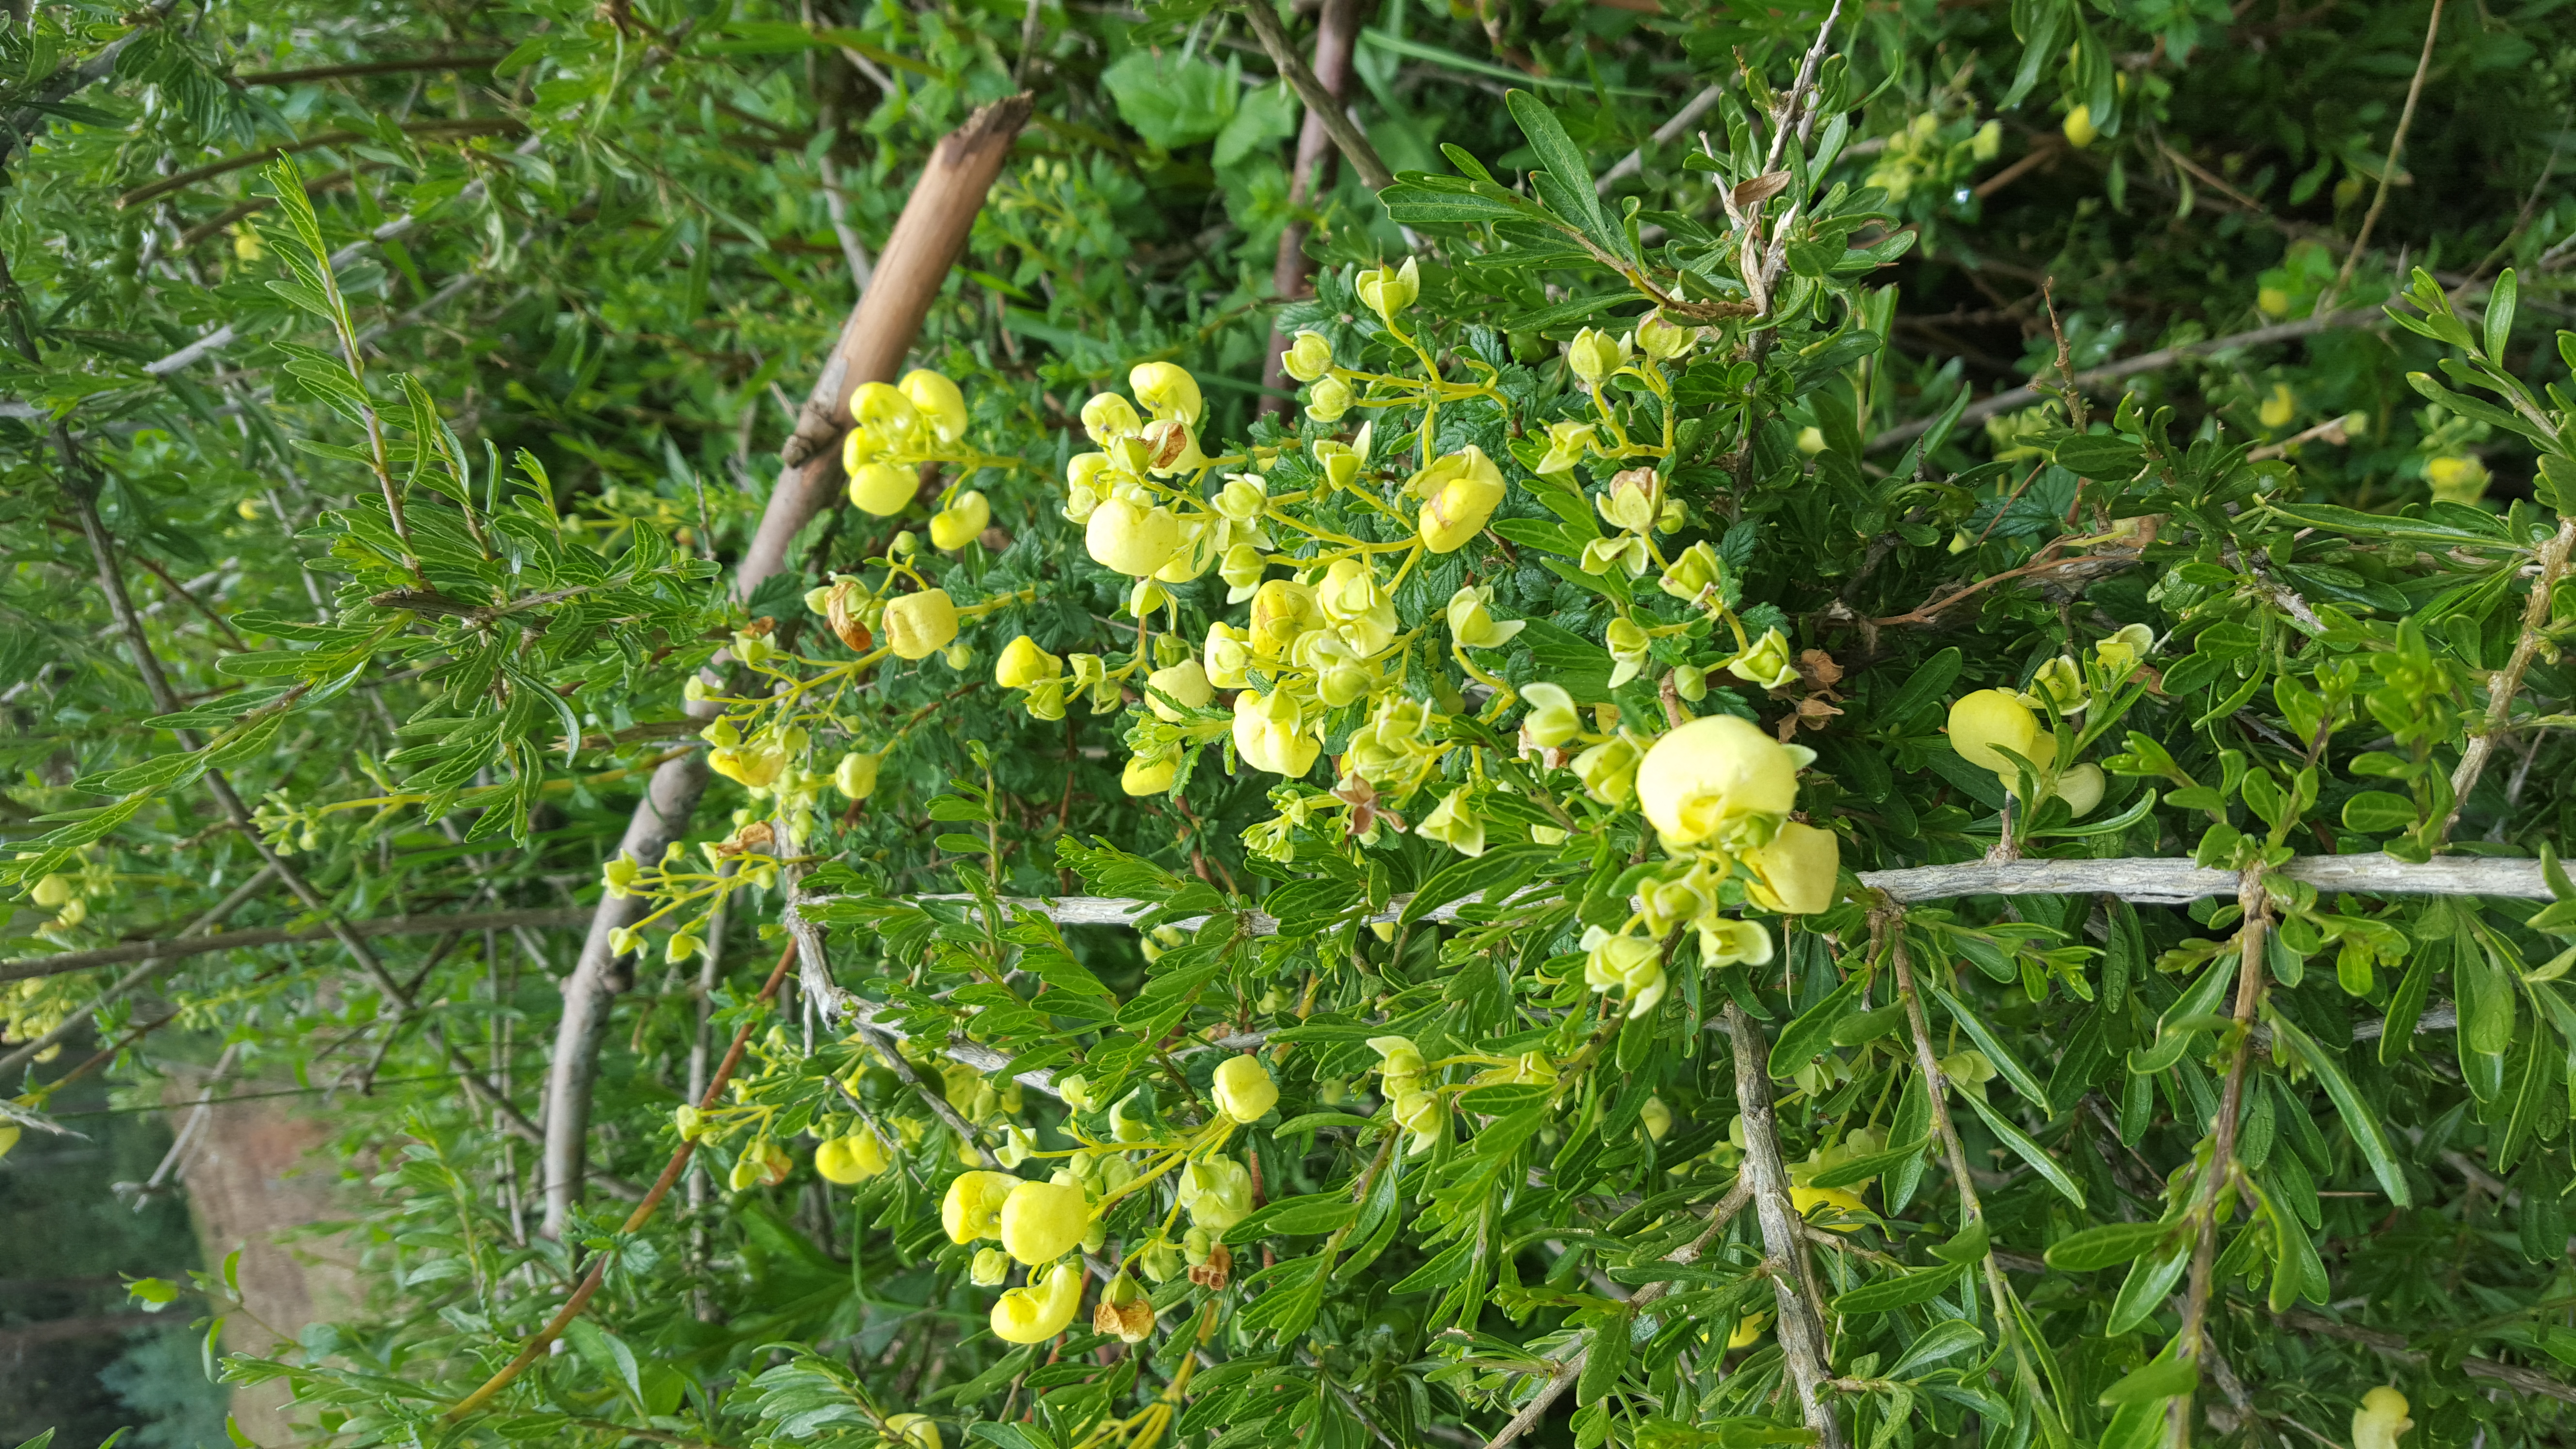
flores, flower, flowering plant, plant, common tormentil, tree, shrub, cinquefoil